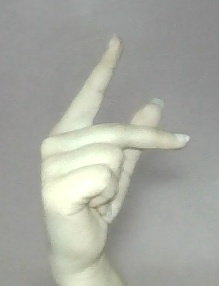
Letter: dha